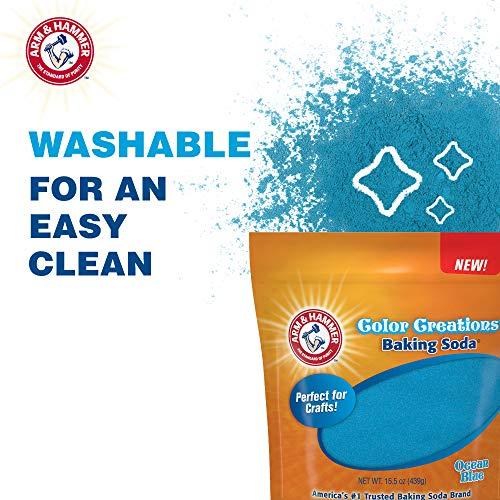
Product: Arm & Hammer Baking Soda Color Creations, Purple Lilac, 1 Lb
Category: Toys & Games | Arts & Crafts
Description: Availble in 4 Vibrant Colors.
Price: Total price:
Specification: Product Dimensions:         7 x 2.5 x 6.8 inches ; 15.5 ounces    |Shipping Weight: 1 pounds (View shipping rates and policies)|ASIN: B07YGZ84NP|UPC: 033200065012|    #2150    in Arts & Crafts Supplies